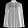
Label: Shirt